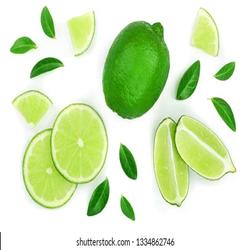
Label: Lemon